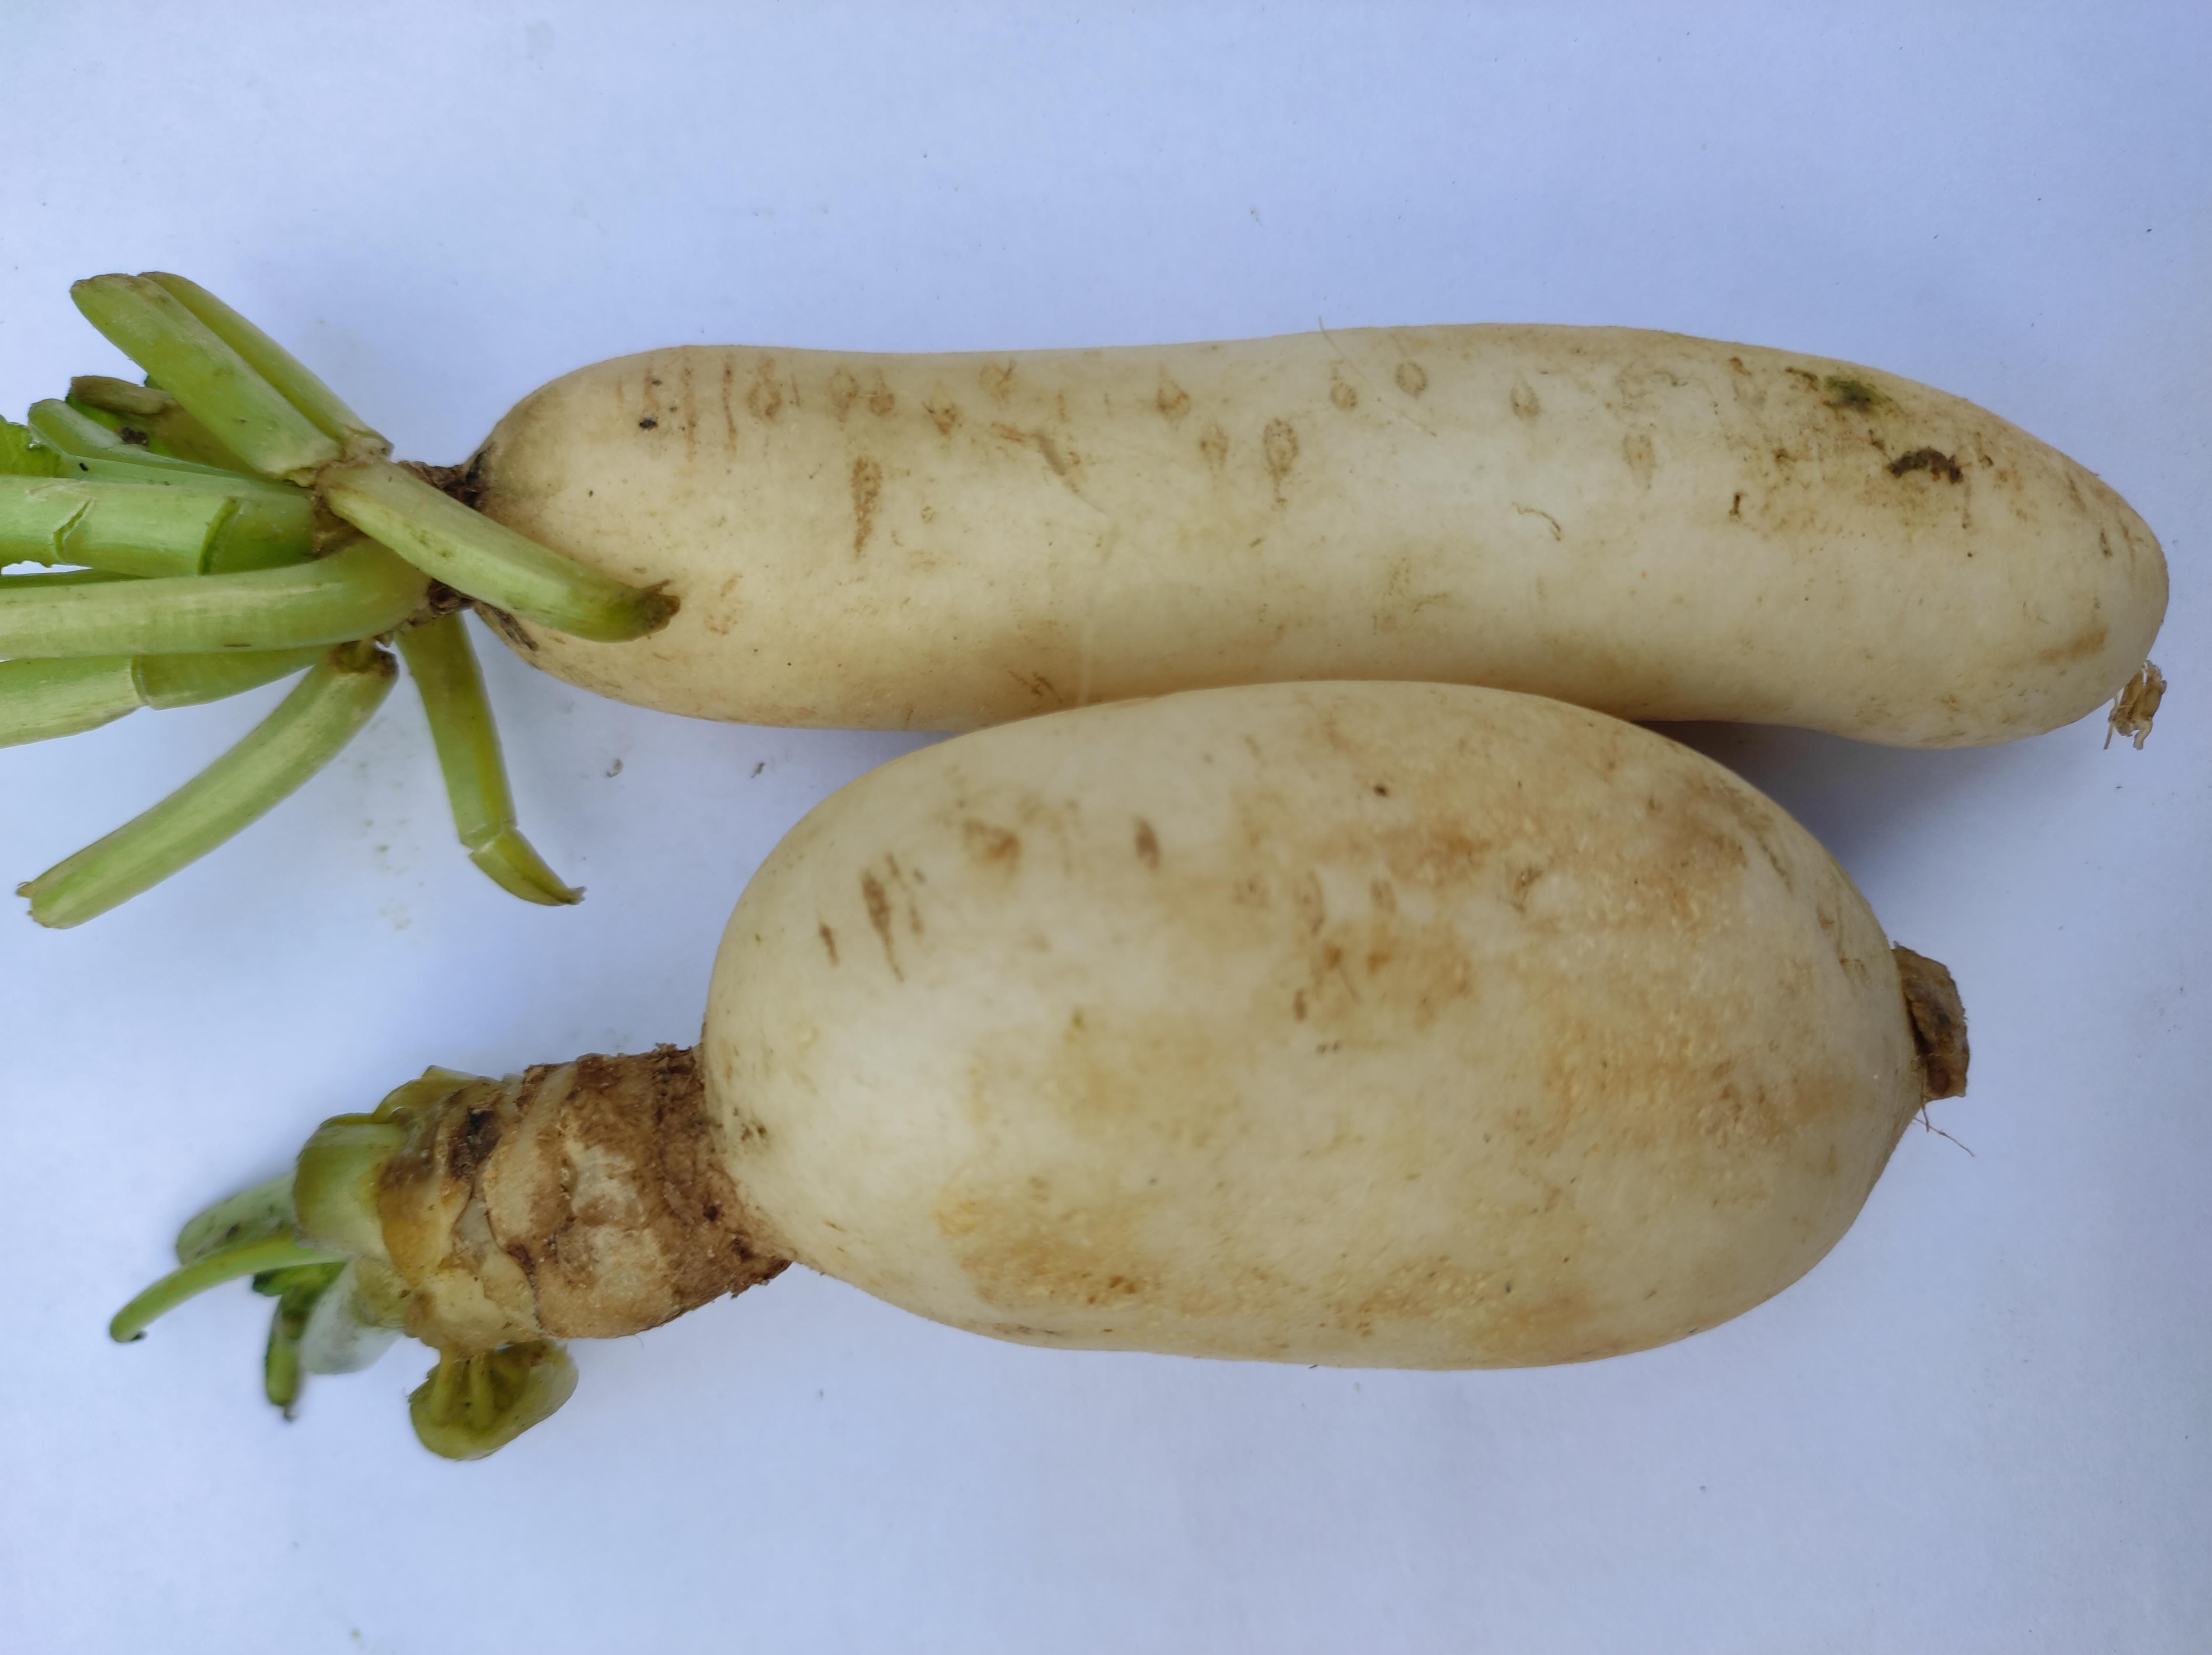
Label: Radish